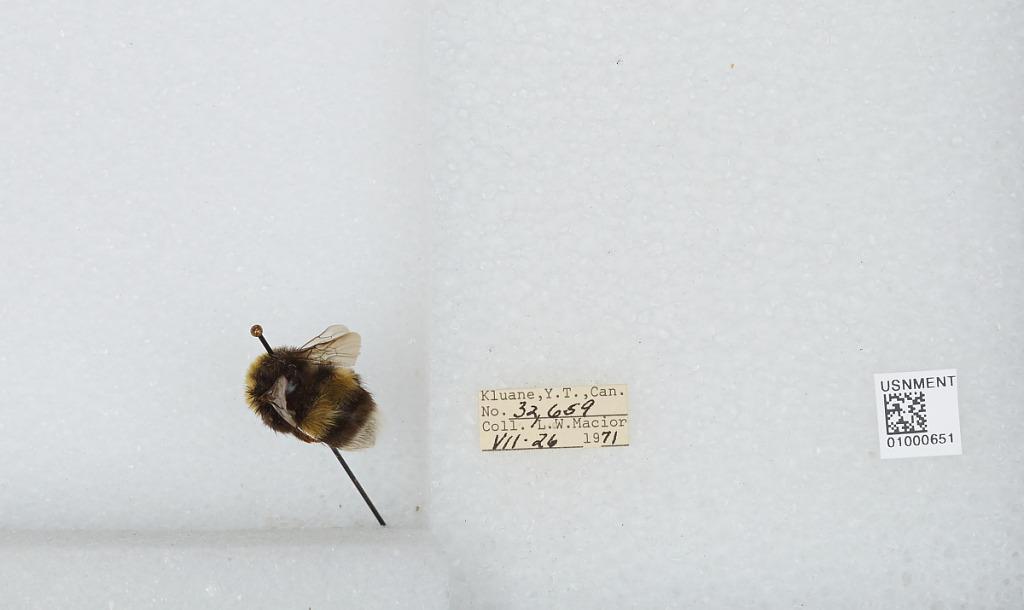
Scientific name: Bombus (Bombus) lucorum (Linnaeus)
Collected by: L. Macior
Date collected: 1971-7-26
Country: Canada
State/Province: Yukon Territory
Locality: Kluane National Park
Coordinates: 60.75, -139.5